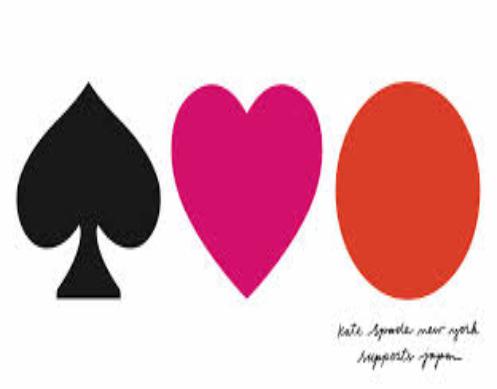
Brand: KATE SPADE-2
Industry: Clothes